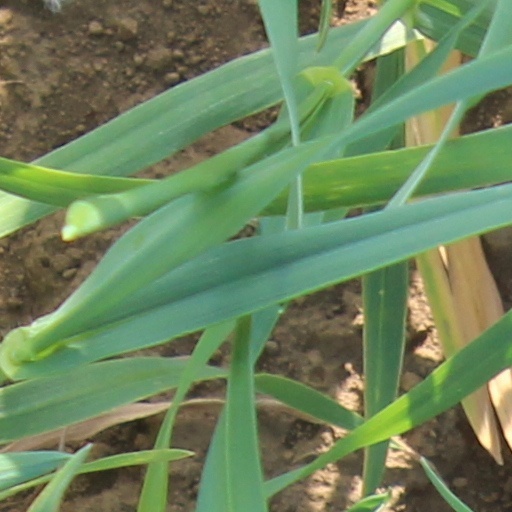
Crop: wheat